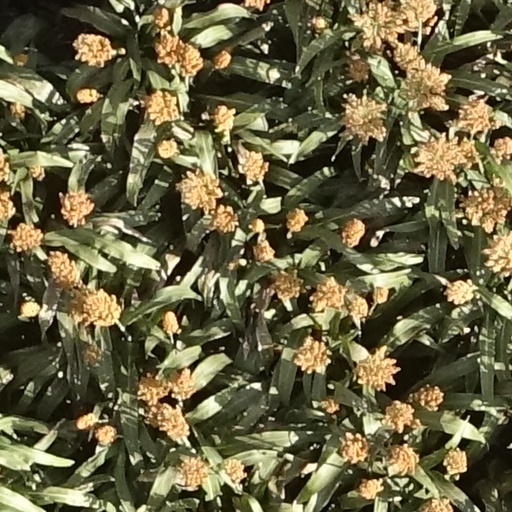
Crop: sorghum